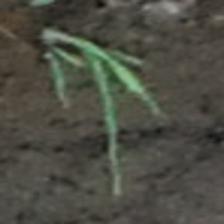
Label: single